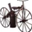
Label: bicycle